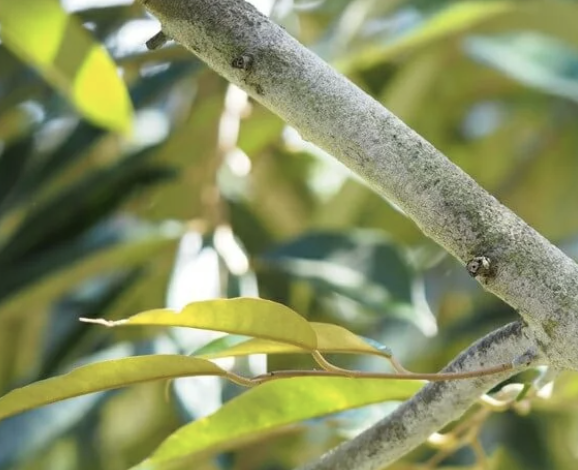
Label: pink_disease